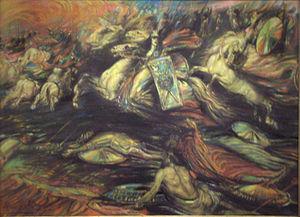
Henry de Groux est un artiste peintre, graveur et sculpteur symboliste belge, né le 16 novembre 1866 près de Bruxelles et mort le 12 janvier 1930 à Marseille.